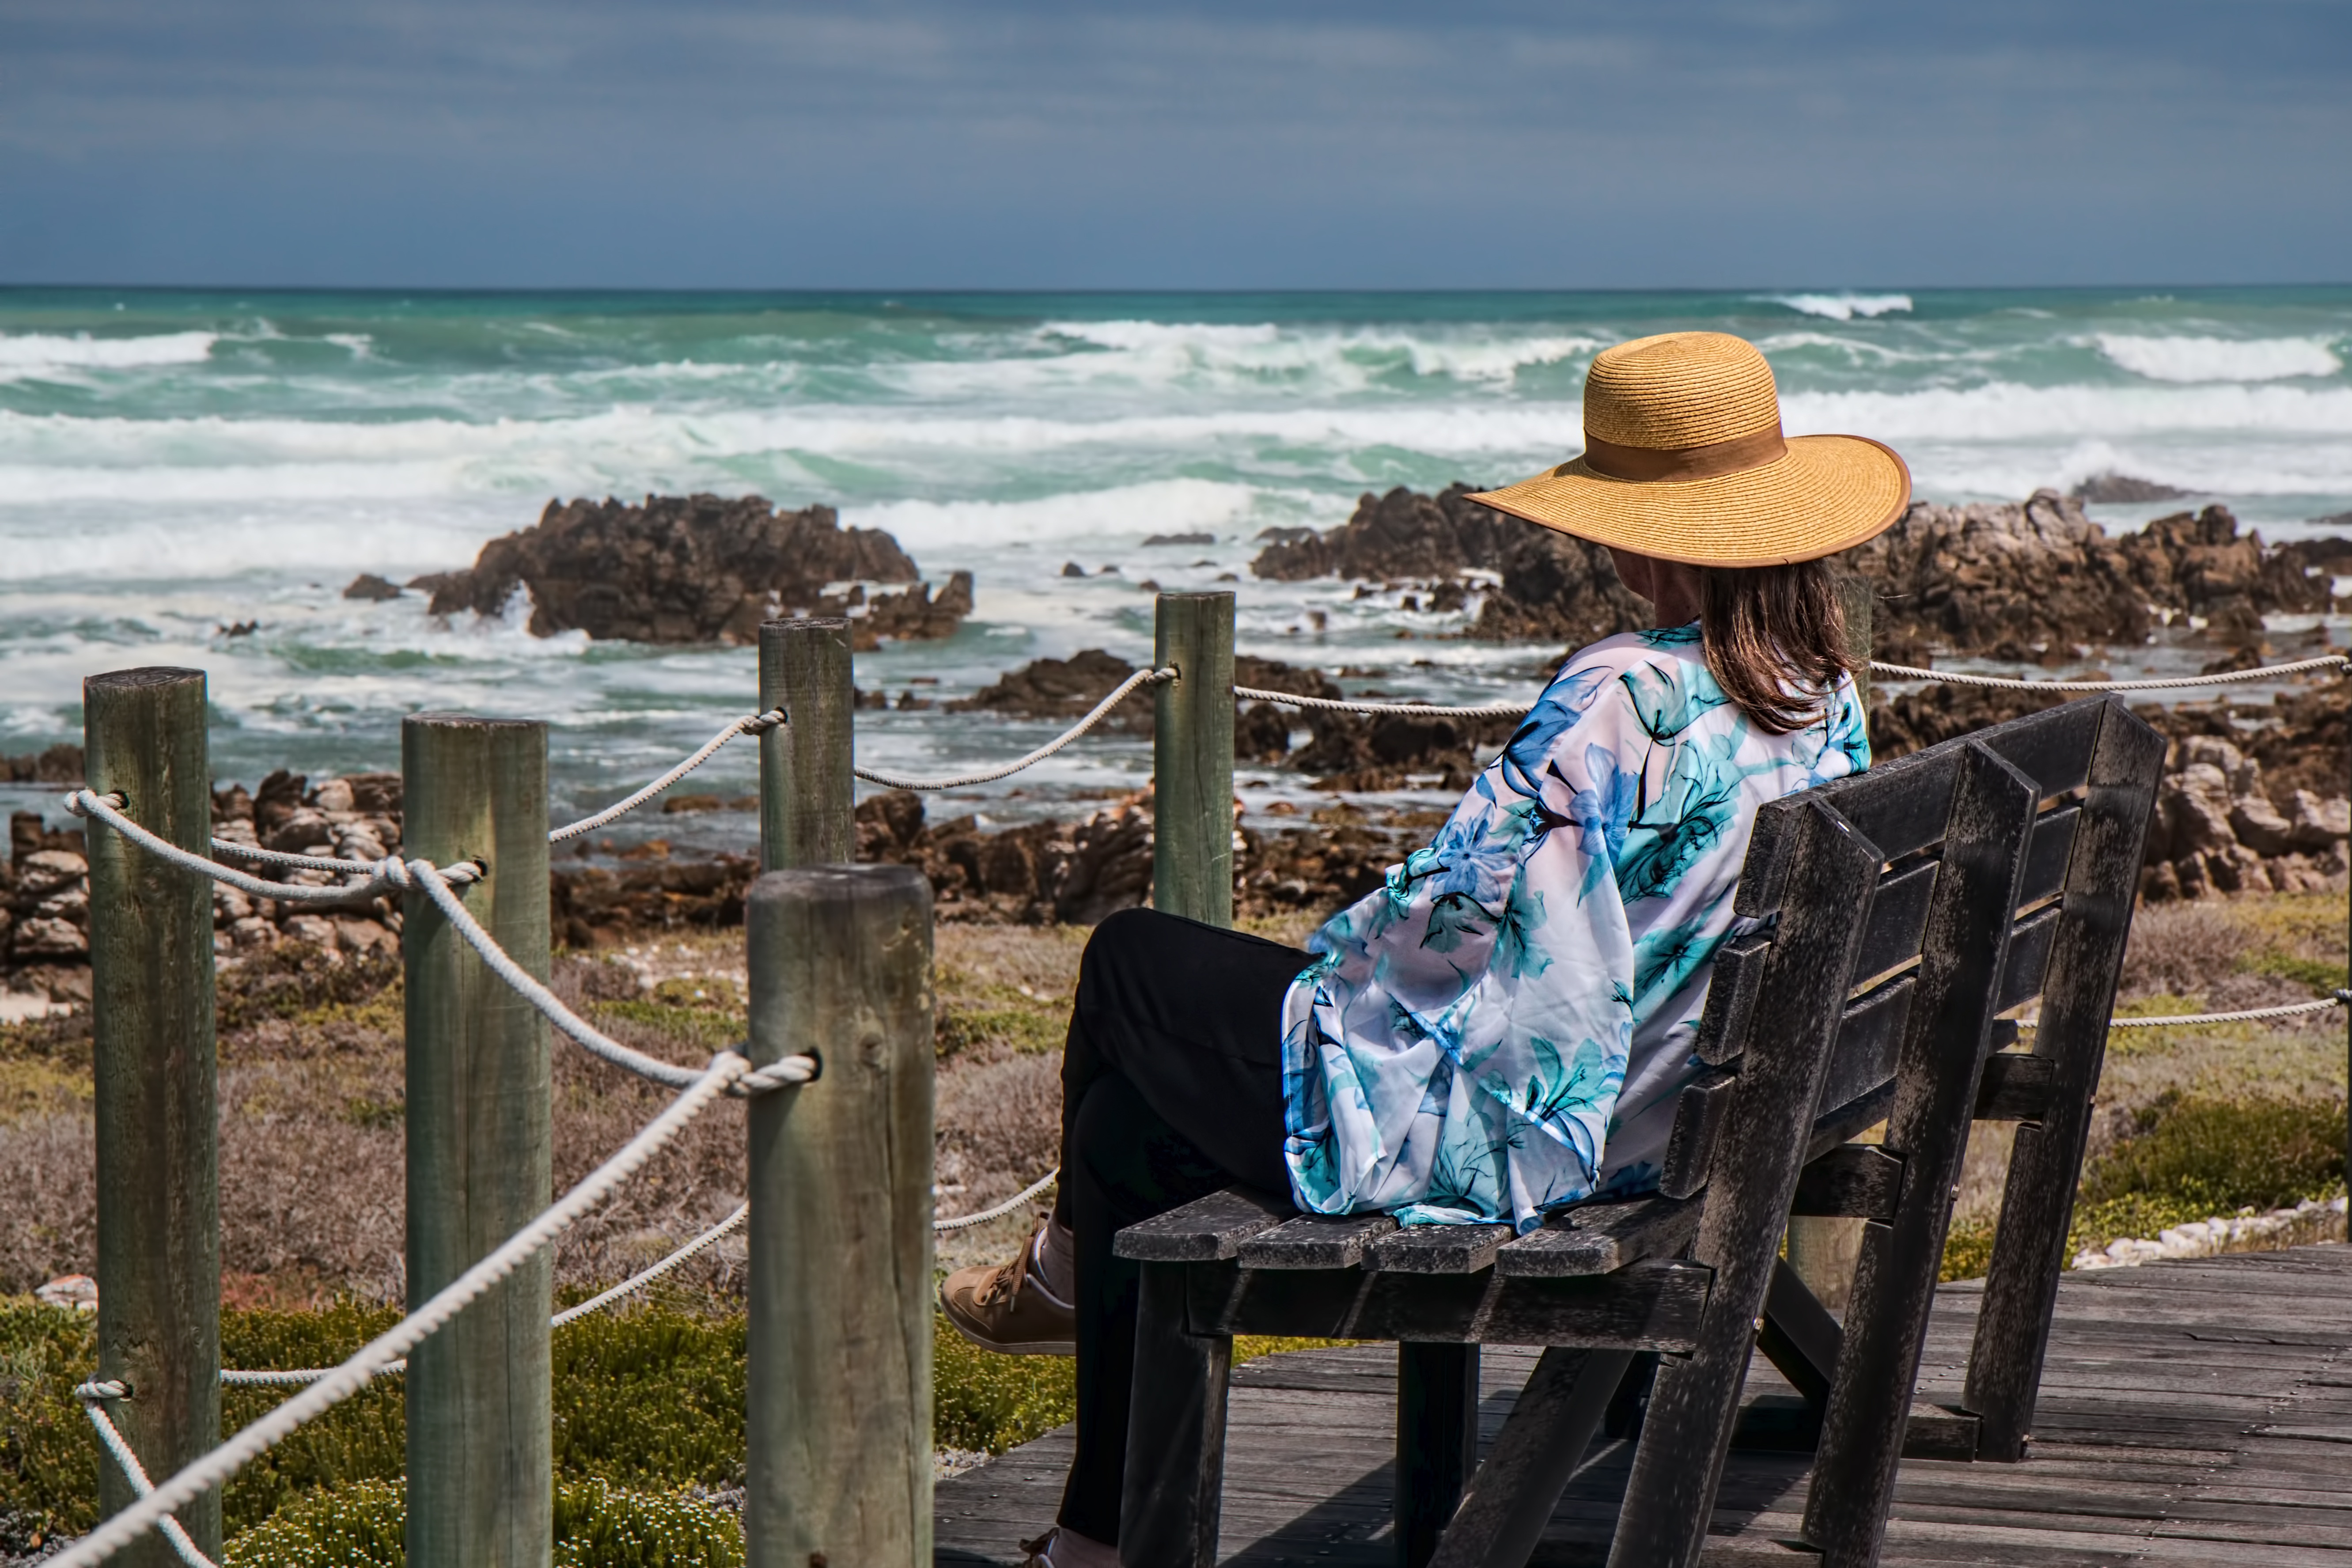
beach, sea, coast, ocean, boardwalk, woman, bench, alone, summer, vacation, travel, seaside, female, thinking, sitting, lady, tourism, leisure, relaxing, rocks, outdoors, relaxation, summertime, elegant, stop, pause, pondering, woman sitting